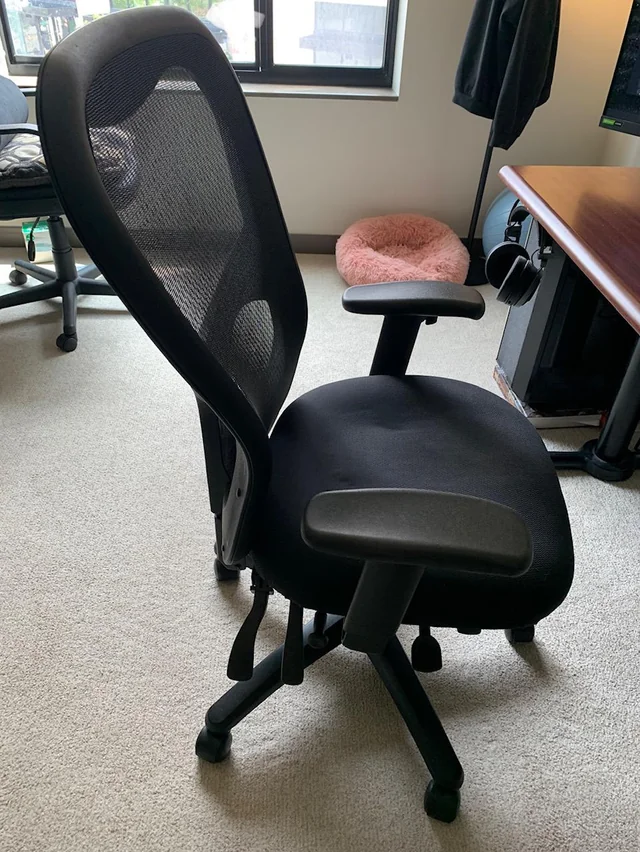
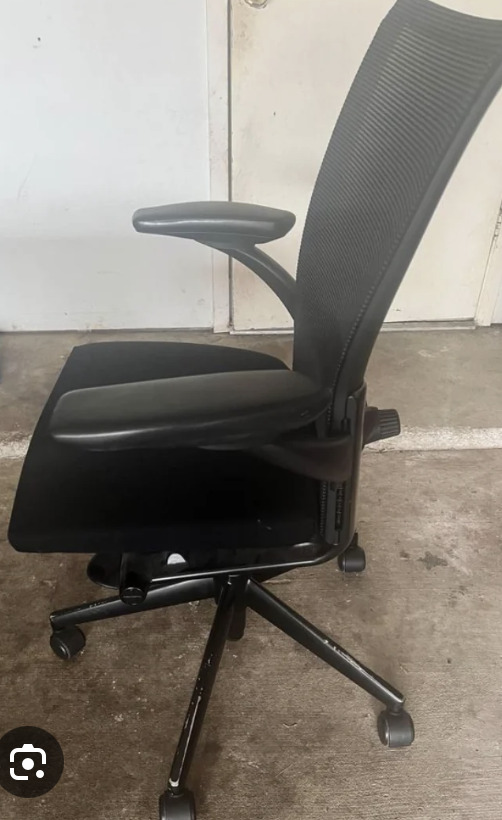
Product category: items_chair
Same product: no